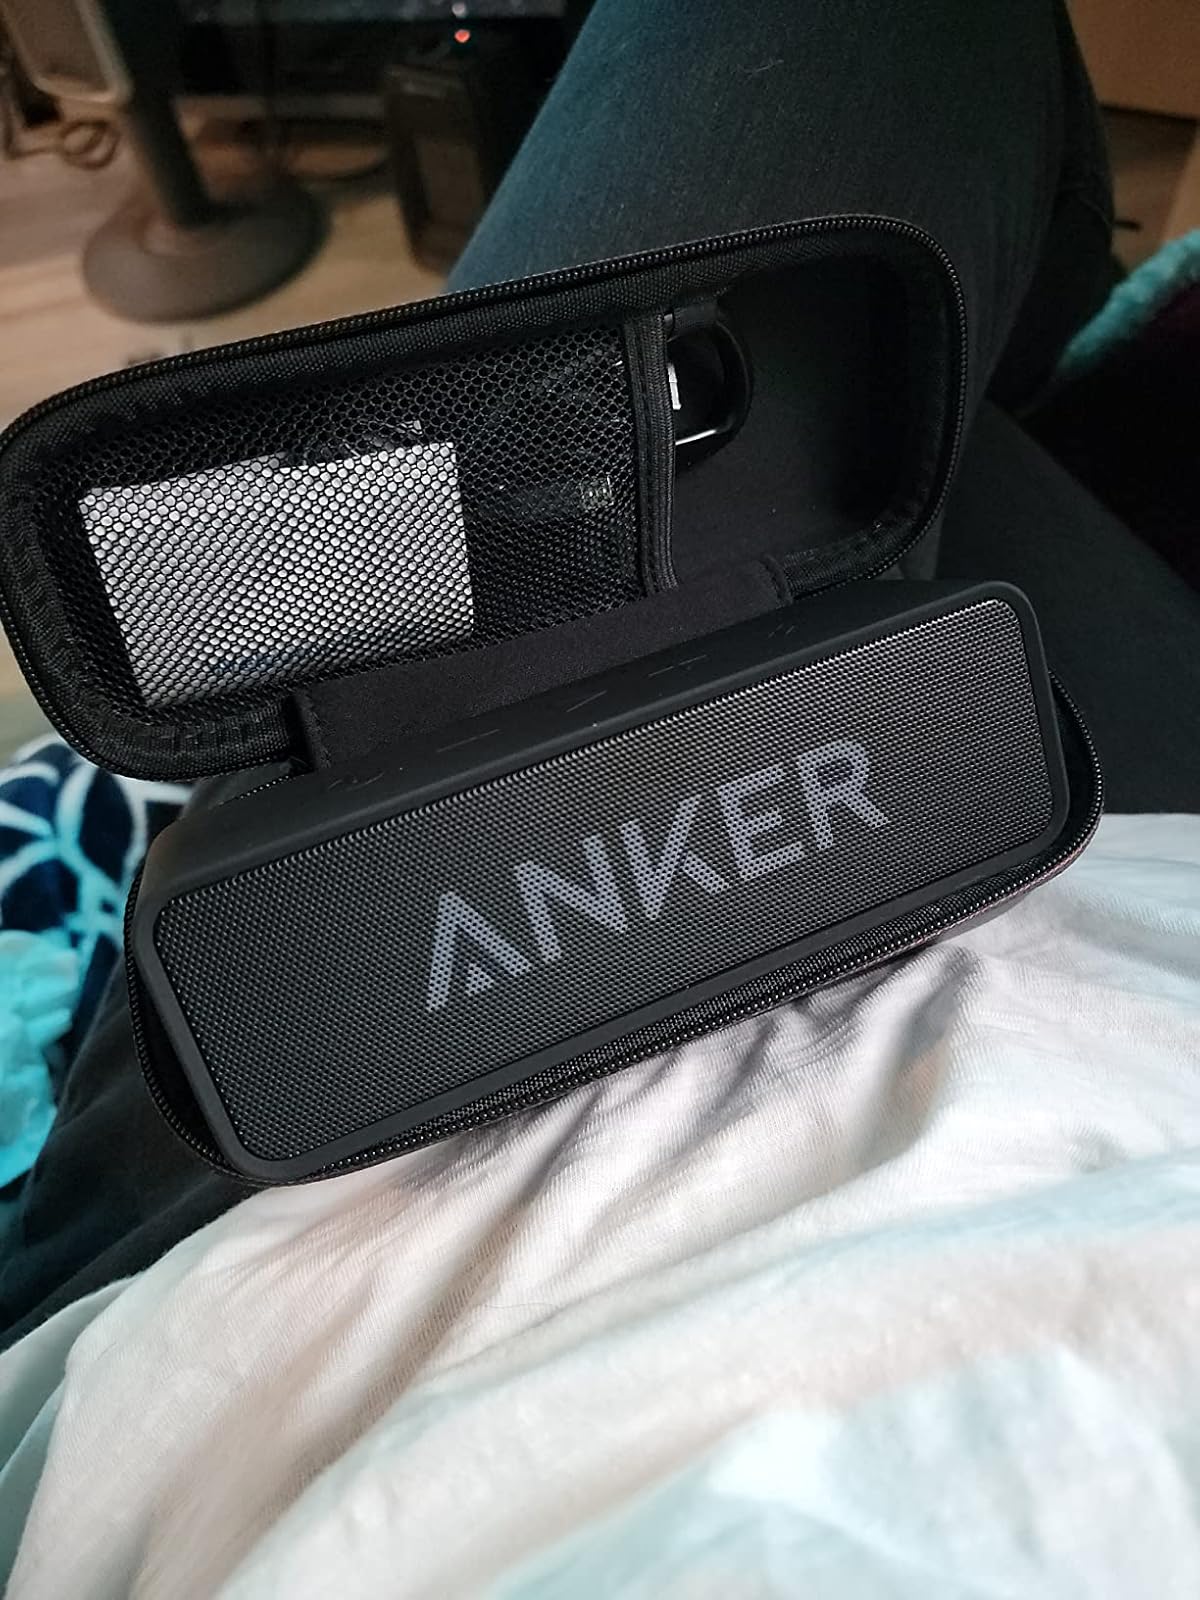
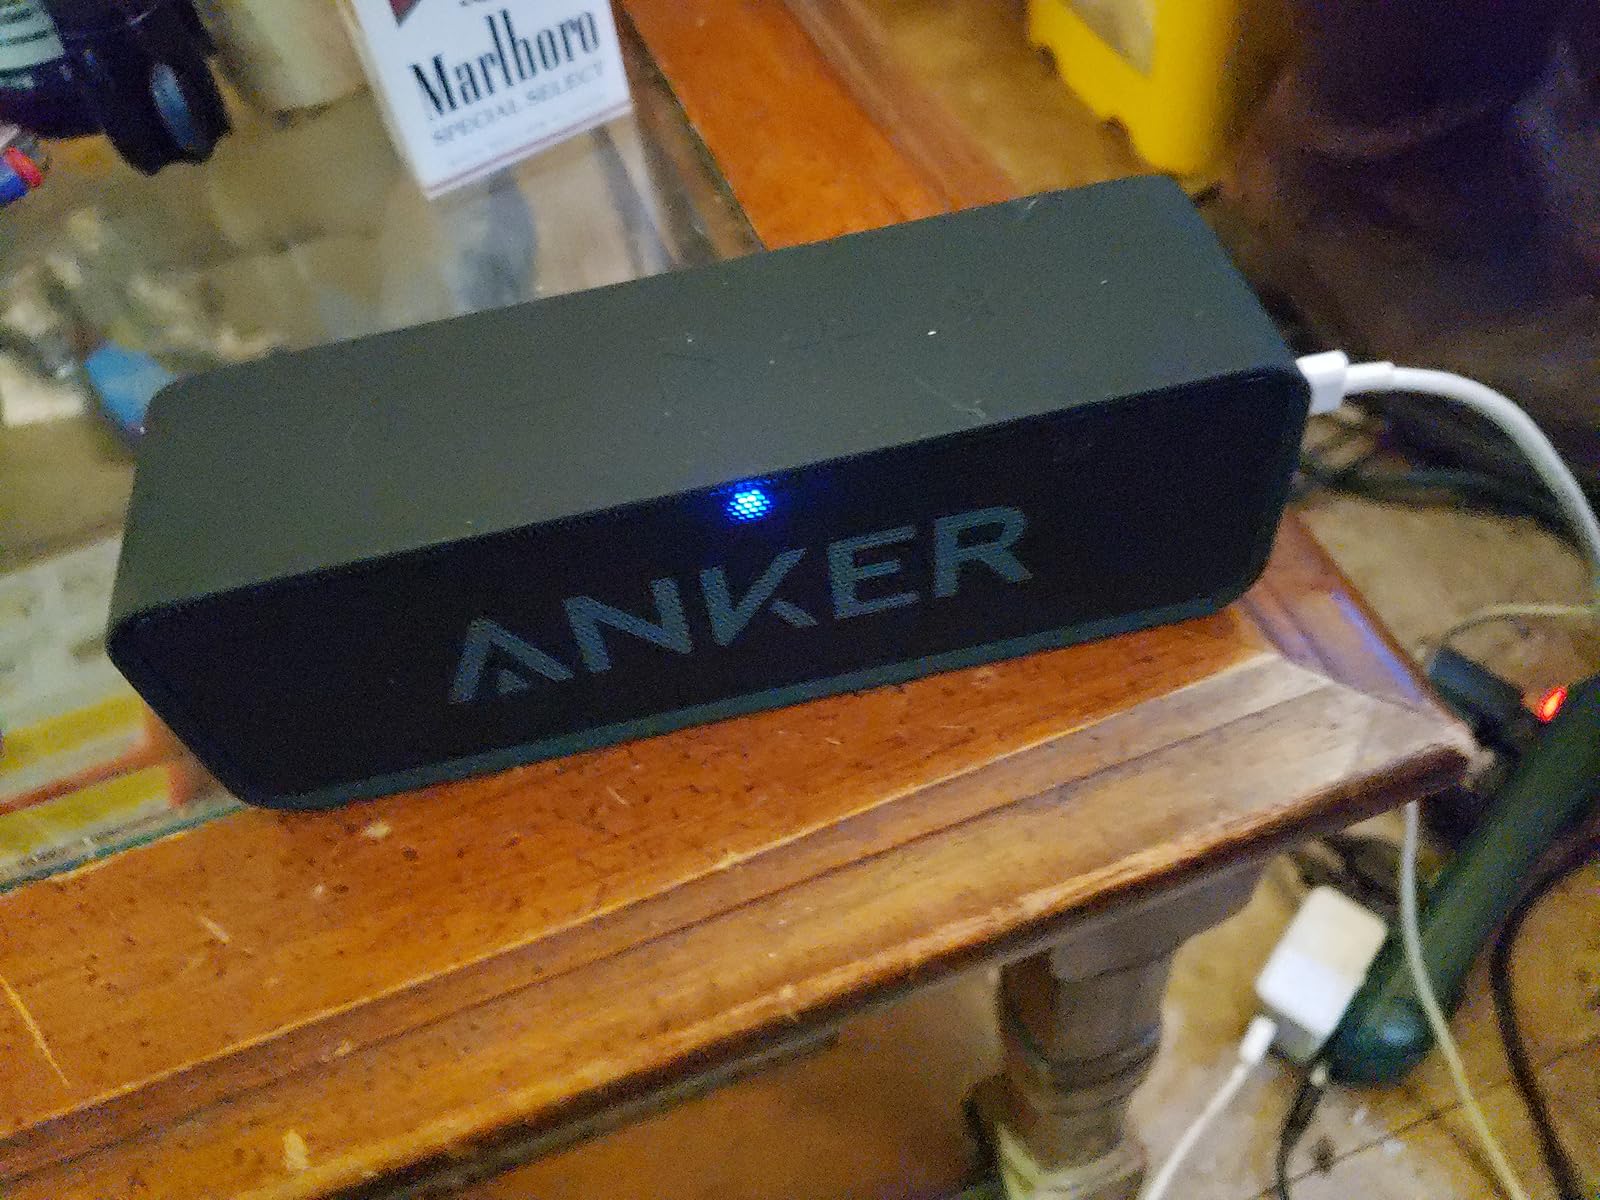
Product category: speaker
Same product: yes